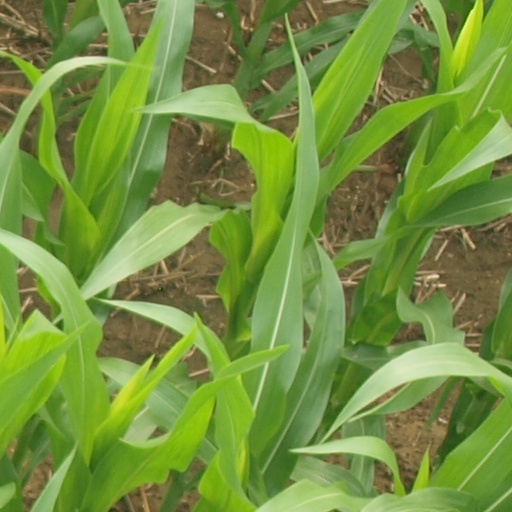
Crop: maize; corn